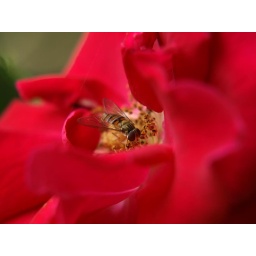
Some insect in the rose flower